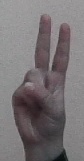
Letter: taa